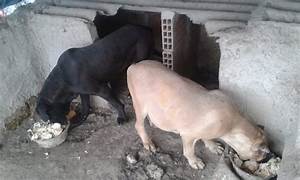
Label: cane